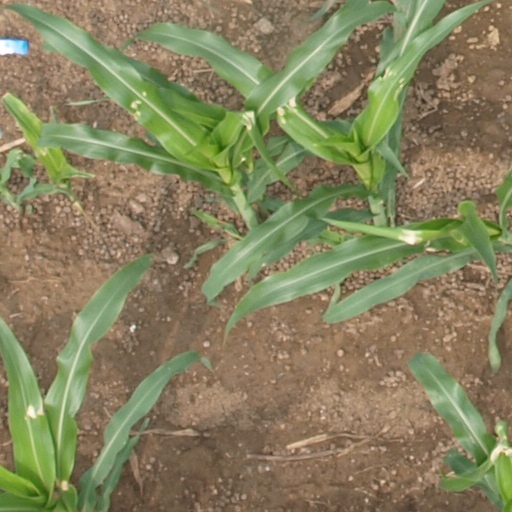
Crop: maize; corn